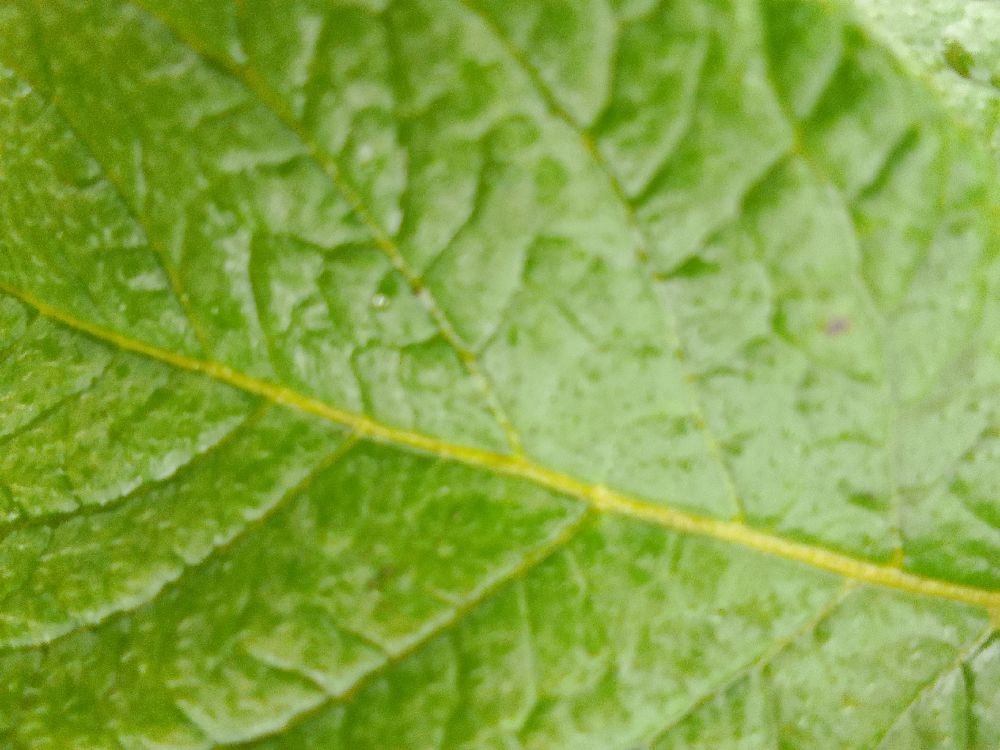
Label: Healthy